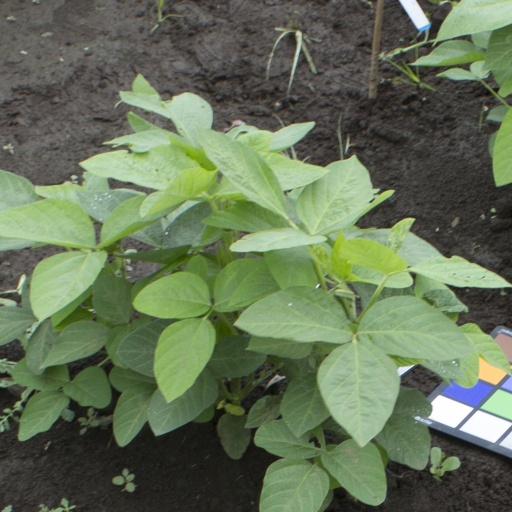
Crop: soybean